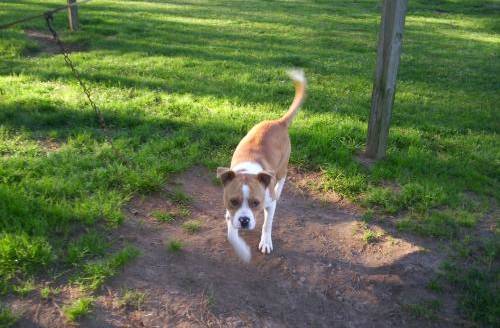
Label: dog